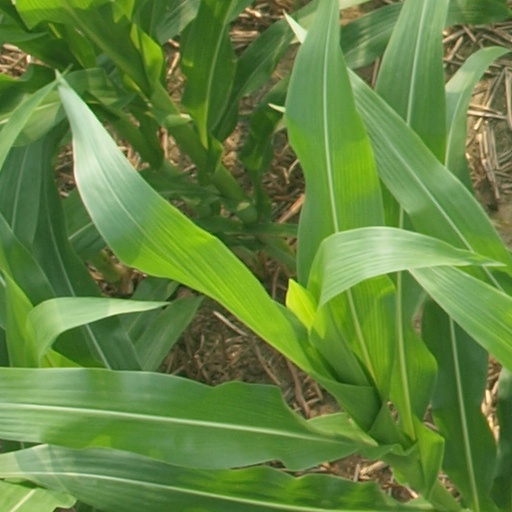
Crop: maize; corn